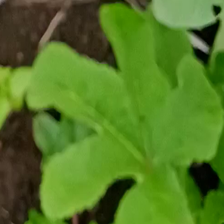
Weed species: Little_Mallow(Malva parviflora)